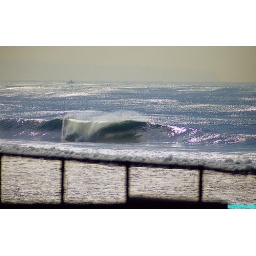
just over the hill from home